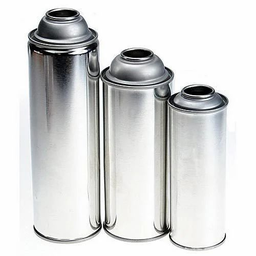
Label: metal